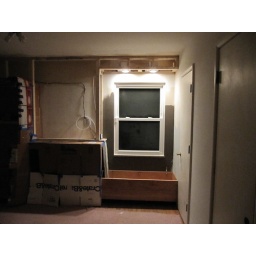
Wall and soffit with klieg lighting above the window seat now installed.